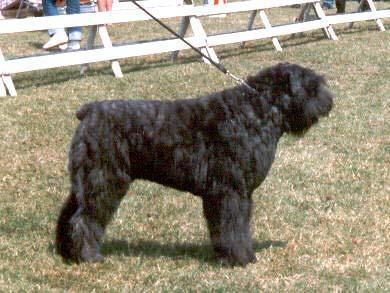
Bouvier_des_Flandres